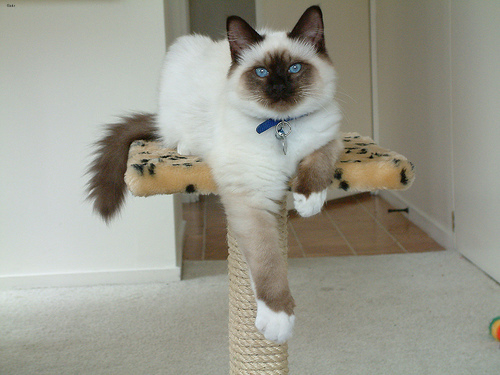
Animal: cat
Breed: birman